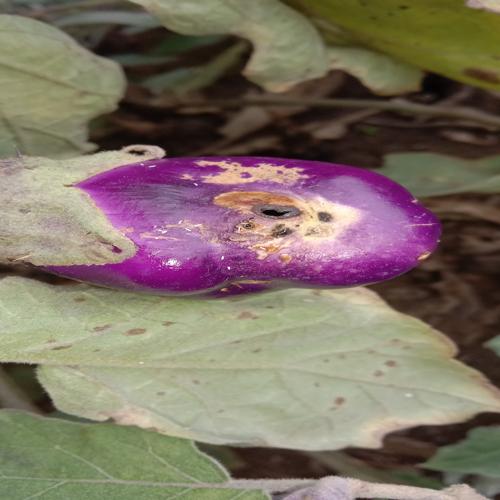
Label: Shoot and Fruit Borer